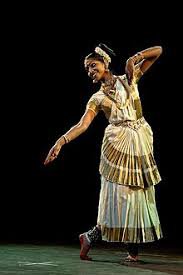
Dance form: mohiniyattam